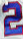
Number: 2